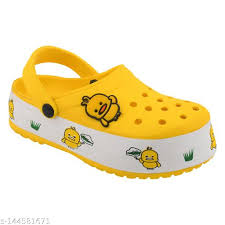
Label: Clog